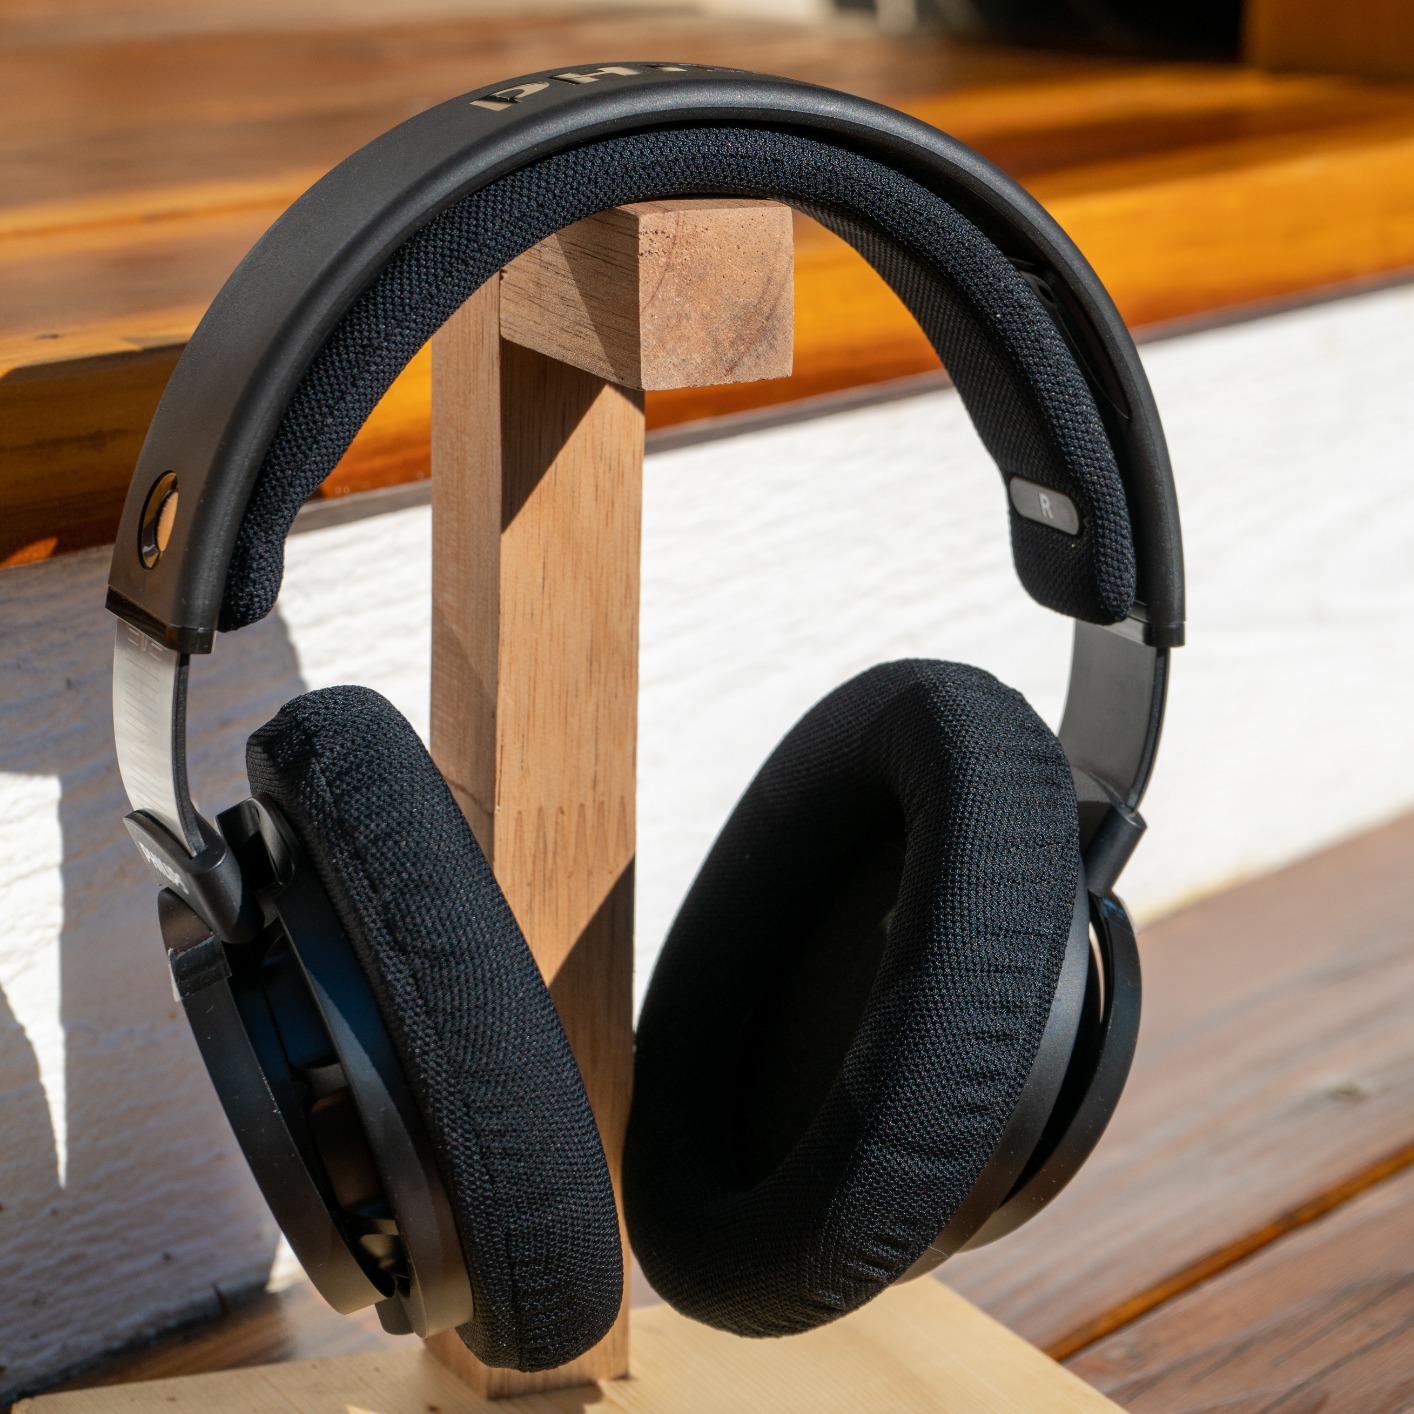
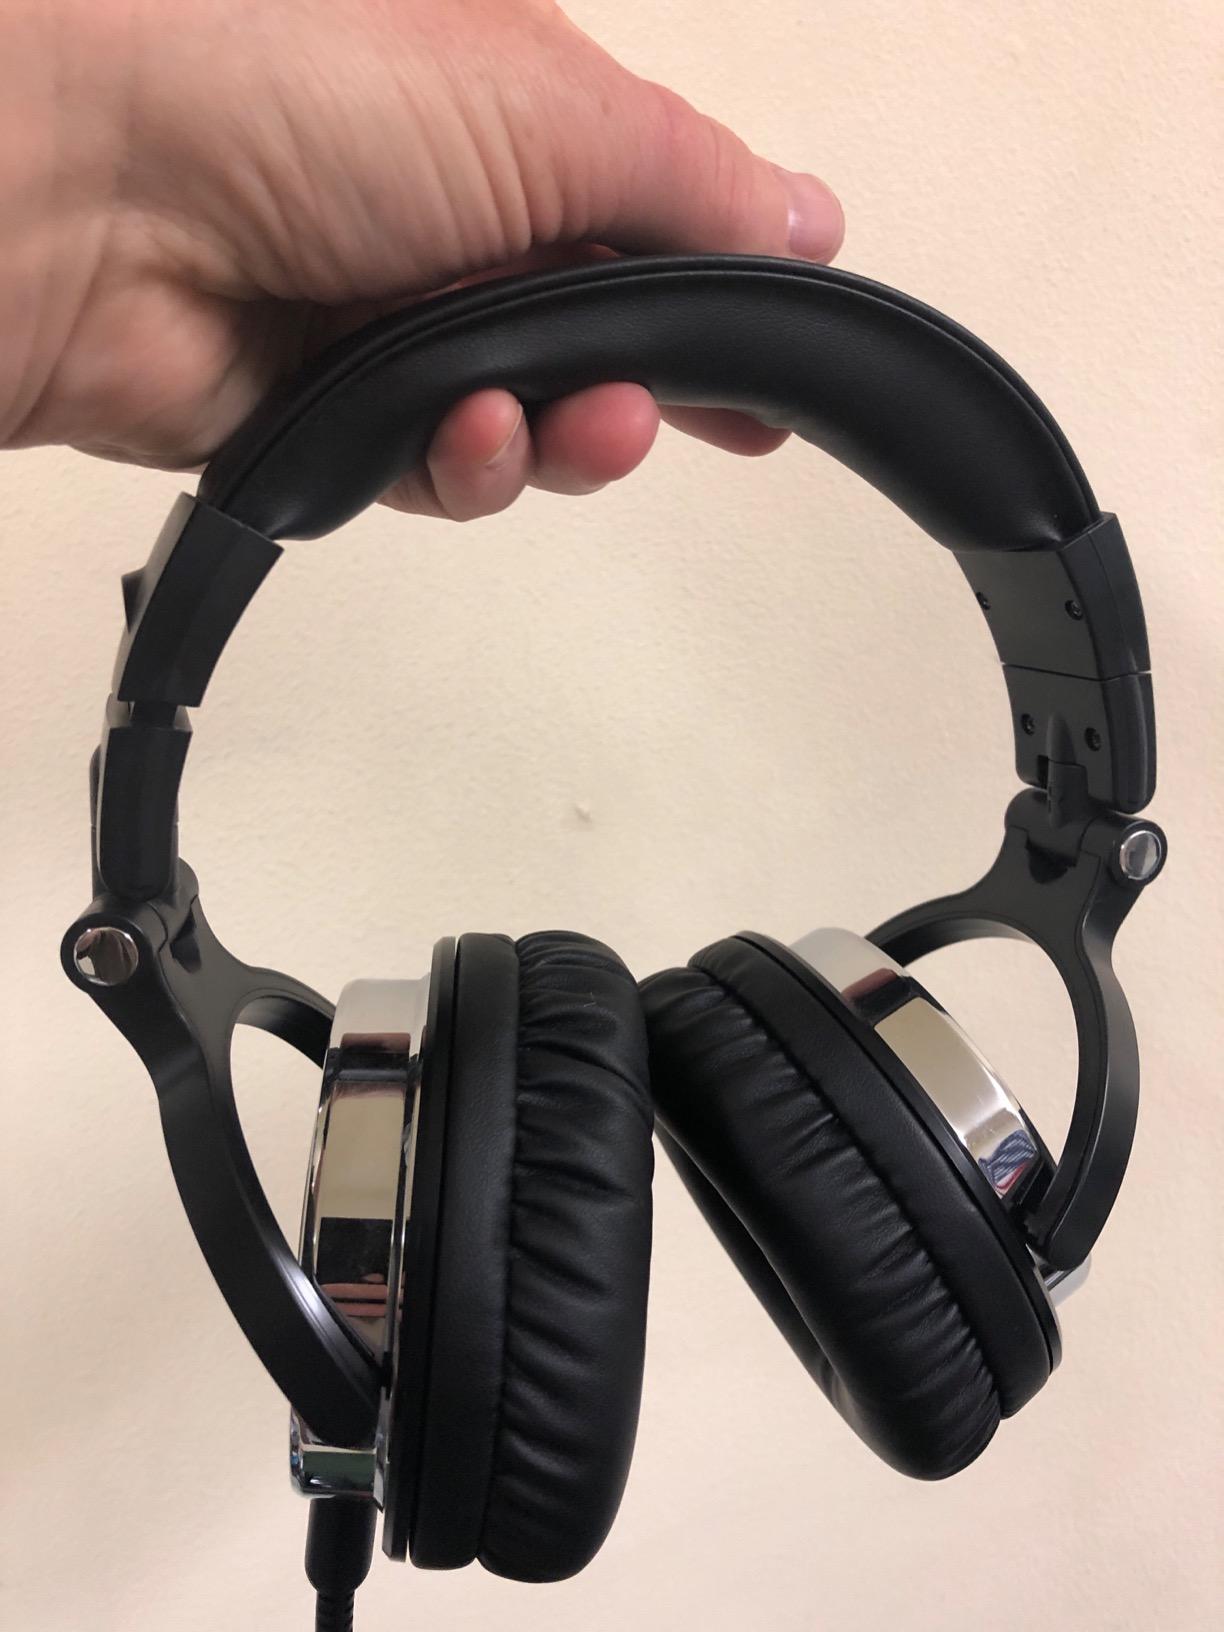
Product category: headphones
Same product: no